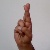
The image shows a hand gesture representing the letter 'R' in Indian Sign Language.